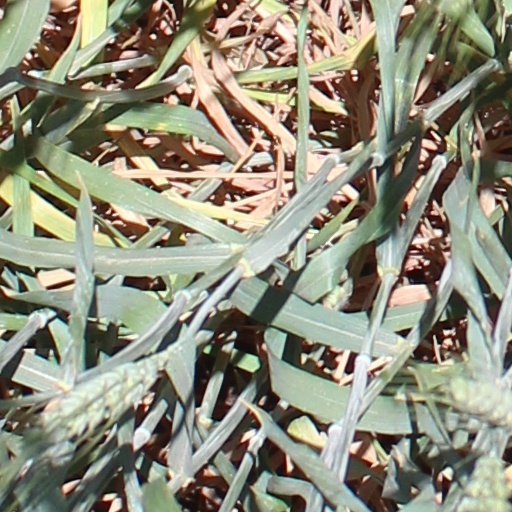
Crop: wheat